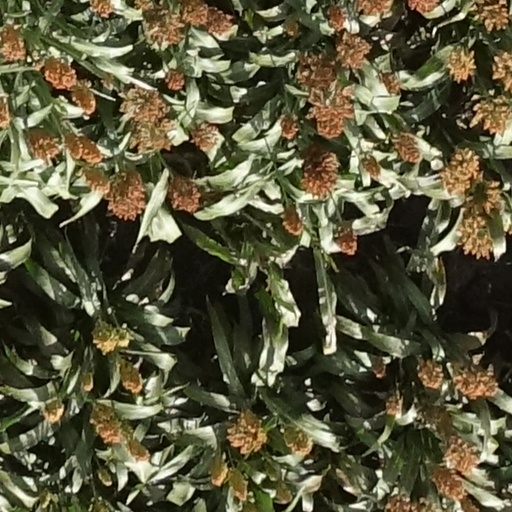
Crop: sorghum